Vehicle registration plates of Cambodia

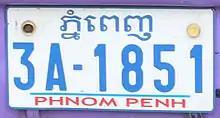
Cambodian car license plate (current style), from a bus registered in Phnom Penh - US Standard Size

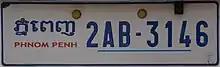
Cambodian car license plate (current style), from a car registered in Phnom Penh - EU Standard Size

There are plans to add another letter after the license plate numbers of Phnom Penh are full. For example, it starts from "1 AA 0001" to "1 AA 9999", then starts at "1 AB 0001", and continues again. In Phnom Penh, the motorcycle plate already started in 2012.